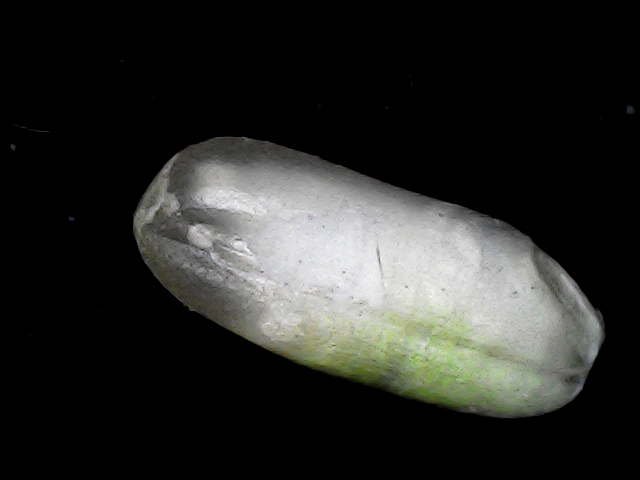
Rice variety: BD52